Purandar Fort

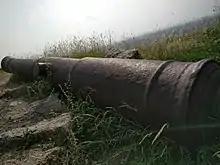
Cannon at the top of the fort

The fort has two distinct levels. The lower part of Purandar is called the "machi". North of the machi is a flat area where the cantonment and hospital was housed.